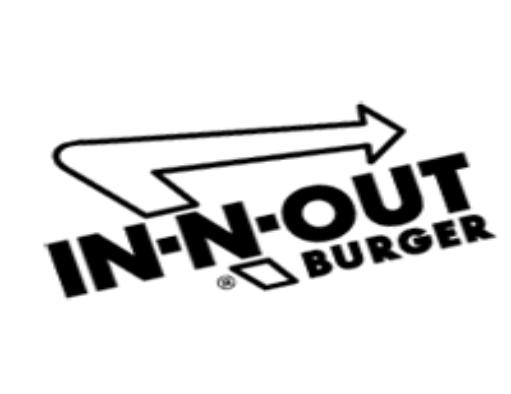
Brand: In-N-Out Burger
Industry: Food